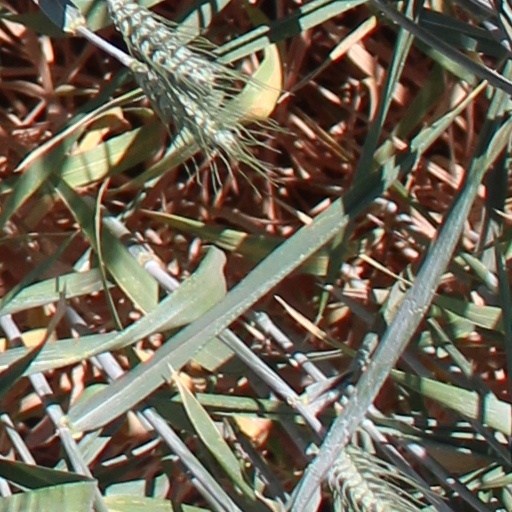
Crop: wheat